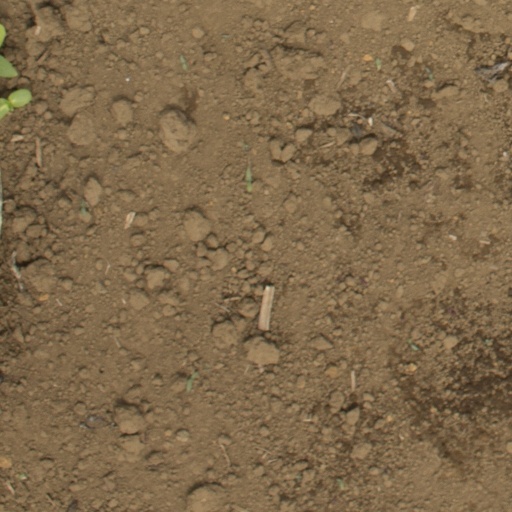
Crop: Jerusalem artichoke